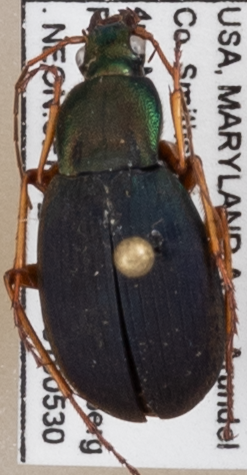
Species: Chlaenius aestivus
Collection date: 2019-05-30
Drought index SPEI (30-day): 1.13
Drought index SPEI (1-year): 2.09
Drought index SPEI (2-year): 1.69